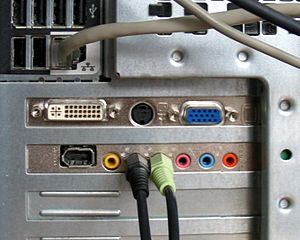
Multimedia
Multimedia m. tilslutninger
Multimedia PC. Tilslutninger på bagsiden. Lydkort med 1394-stik, DVI/VGA-stik, tastatur, mus, VHS-udtag mv.
Multimedia er en fællesbetegnelse for forskellige medietyper, som bruges til informationsformidling, typisk: tekst, lyd, billede, animation, video og interaktion.